Rob Ford conflict of interest trial

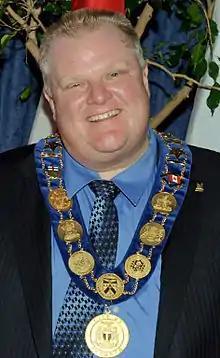
Rob Ford

In August 2010, the City of Toronto's Integrity Commissioner Janet Leiper ruled that Councillor Ford had not followed City Council's Code of Conduct and had abused his council position by using official letterhead and other council resources in fund-raising letters for his football foundation and had raised approximately $40,000 for the foundation. In the report, the commissioner had noted that donors had included lobbyists, clients of lobbyists and a corporation which did business with the City of Toronto. Ford had accepted $3,150 on behalf of the foundation from these donors. and the commissioner indicated that Ford should pay back this money. Ford indicated that he would challenge the report at Council, stating that he was being treated unfairly. He publicly asked "why the integrity commissioner doesn't investigate the $12,000 retirement party for Kyle Rae or the $6,000 French lessons for Adam Giambrone. Or better yet, why not that Tuggs deal, that 20-year lease behind closed doors. Why doesn't she investigate that?"